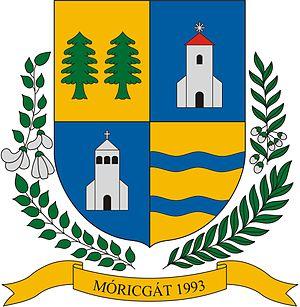
Móricgát est un village et une commune du comitat de Bács-Kiskun en Hongrie.